Cutter Bill

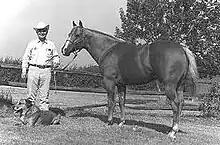
Cutter Bill

Cutter Bill (1955–1982) was a Quarter Horse stallion and the 1962 National Cutting Horse Association (NCHA) Open World Champion cutting horse with record earnings for the year. He also won the 1962 American Quarter Horse Association (AQHA) Honor Roll cutting horse award which made him the first horse to have won both the NCHA and AQHA awards in the same year. Cutter Bill was owned by the flamboyant Texas millionaire Rex Cauble who in 1962 decided to campaign Cutter Bill with Sonny Perry in the saddle showing him. In order for Cutter Bill to compete in as many shows as possible that year, Cauble flew Cutter Bill and three other horses on his private jet to various shows.